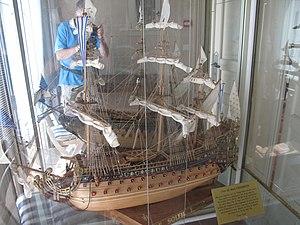
Maquette du Soleil-Royal parmi les ex-votos du monastère de l'Annonciade